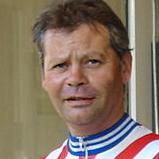
Age: 48